Benjamin Mendy

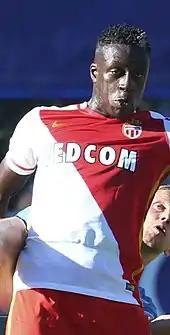
Mendy playing for Monaco in 2016

On 22 June 2016, Olympique de Marseille's Ligue 1 rivals Monaco announced that they had signed Mendy on a five-year contract. Mendy made his debut for the club in the first leg of the Champions League third round against Turkish club Fenerbahçe on 27 July. On 18 December against Lyon in Ligue 1, Mendy was shown a red card for kicking at the backside of Lyon midfielder Corentin Tolisso. This was his second dismissal of the season after he was sent off in the play-off round of the Champions League against Villarreal. Mendy was banned for five matches for the incident, later reduced to four as he made his return against Lorient on 22 January 2017.